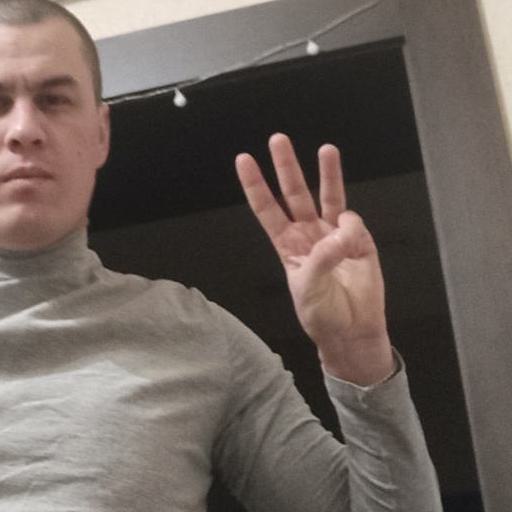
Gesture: three